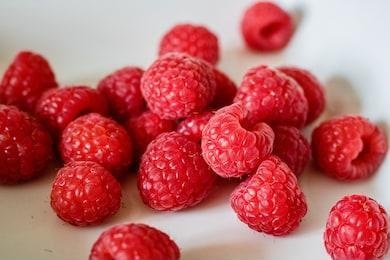
Label: raspberry